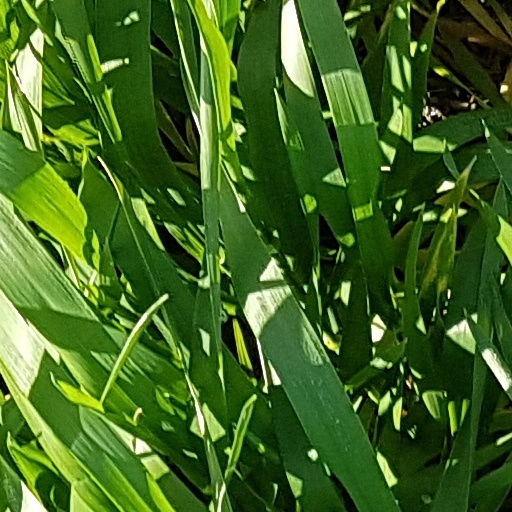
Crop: wheat